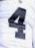
Number: 4